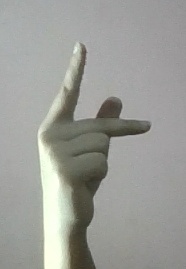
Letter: dha